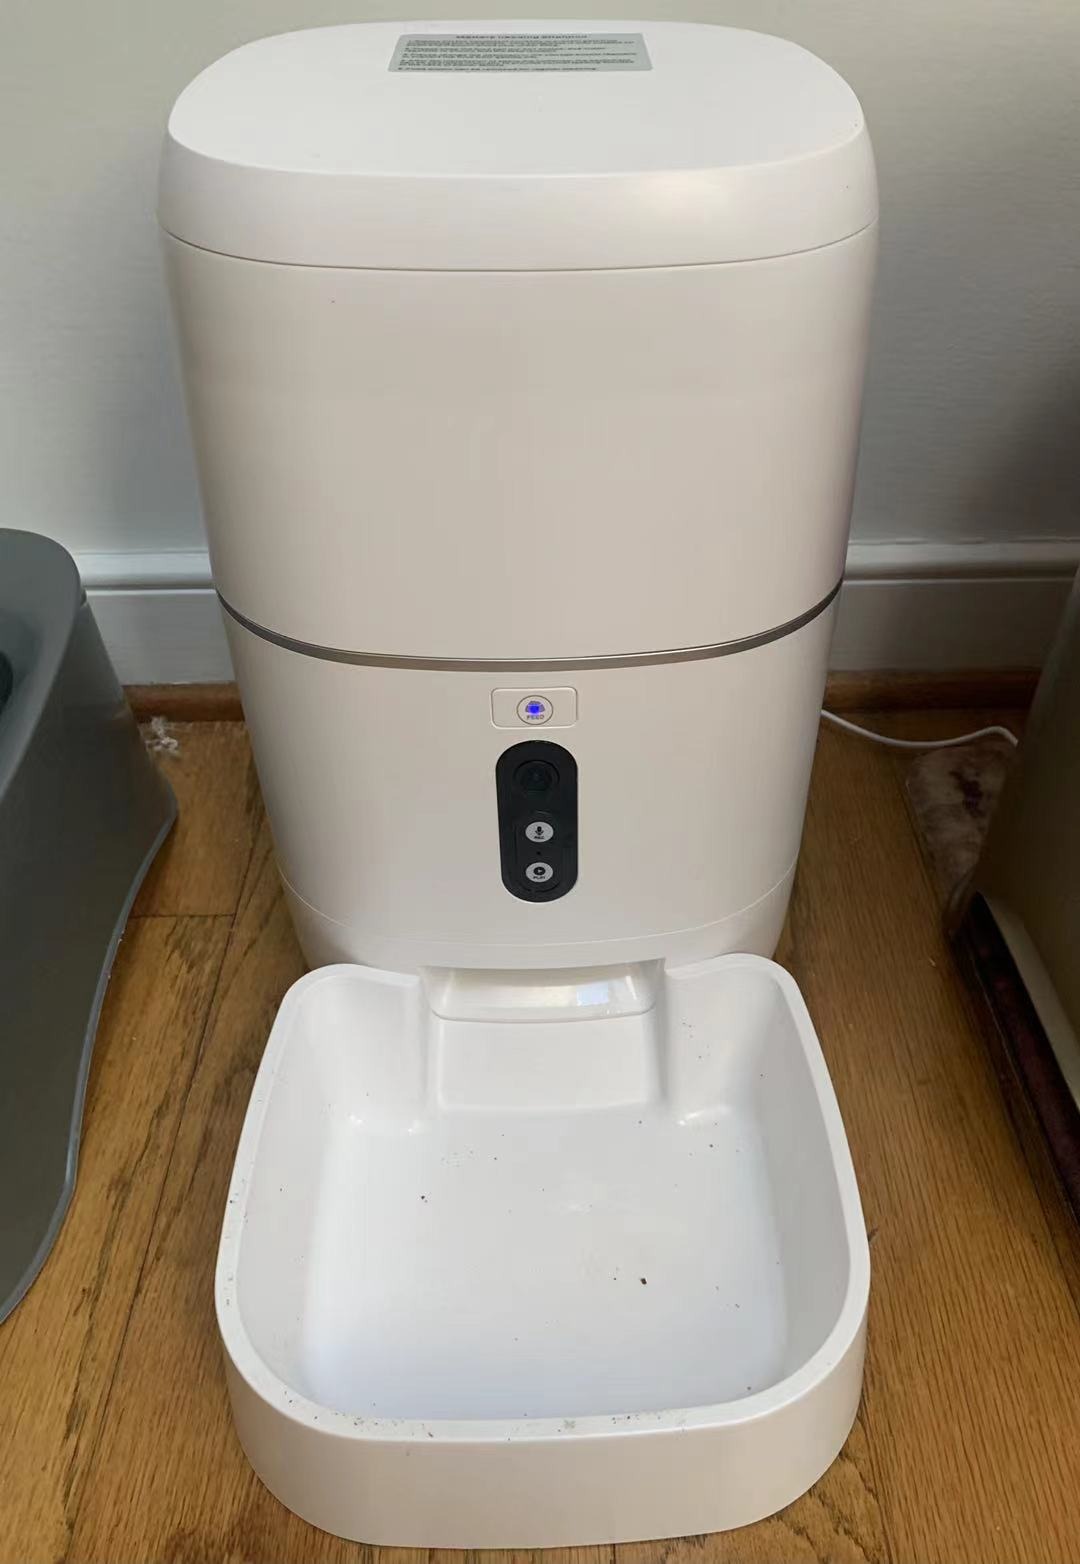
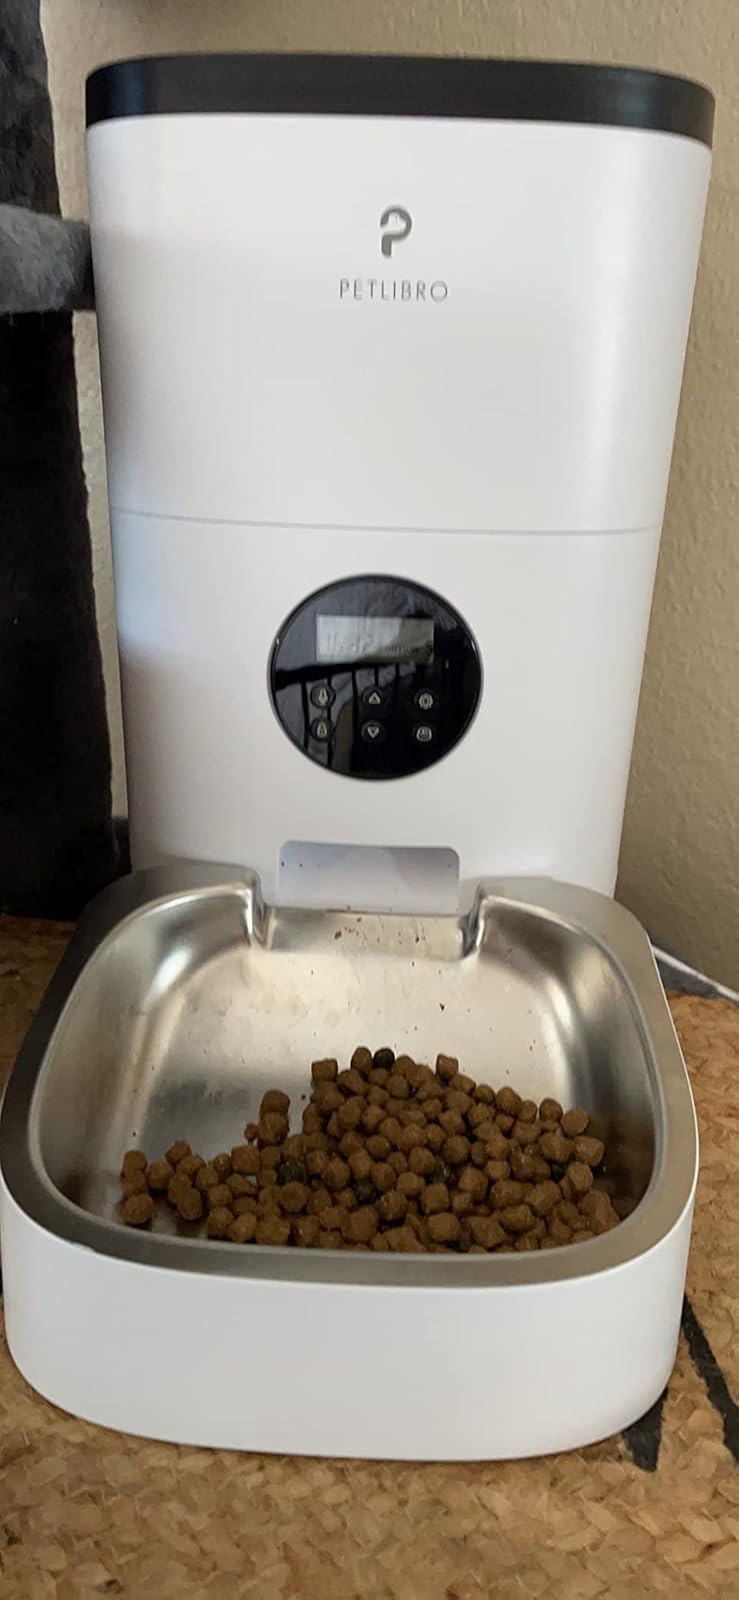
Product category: items_feeder
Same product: no